Milíč of Kroměříž

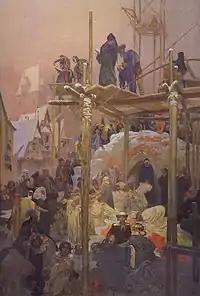
"Jan Milíč of Kroměříž: A Brothel Converted to a Convent". (1916) A canvas from Alfons Mucha's monumental cycle "The Slav Epic" depicts a situation when former prostitutes from Prague quarter "Venice" are moved by Milíč's sermons to begin new life as nuns while on the place of former brothel is being built a cloister called "New Jerusalem"

Not much is known of Milíč's early life. He was born in Kroměříž, Moravia (part of the Bohemian Crown). The date of his birth is not known. He was in holy orders in 1350. From 1358 to 1360 he served as registrar and from 1360 to 1362 as corrector at the Imperial Chancery of Charles IV, whom he accompanied into Germany several times. In October 1362 received a canonry in the cathedral of Prague along with the dignity of archdeacon. In December 1363 he resigned all his appointments that he might become a preacher pure and simple; he addressed scholars in Latin, and (an innovation) the laity in their native Czech, or in German, which he learnt for the purpose.